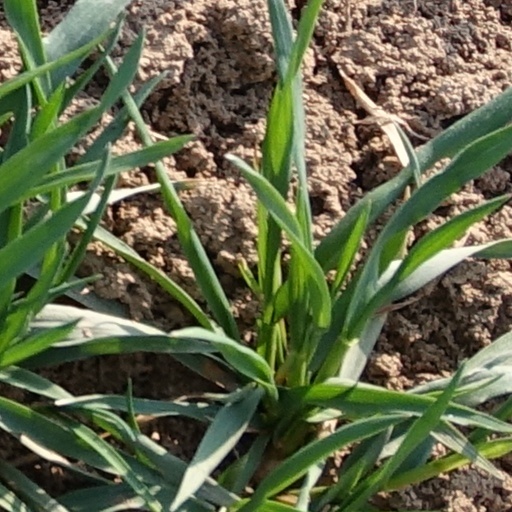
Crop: wheat